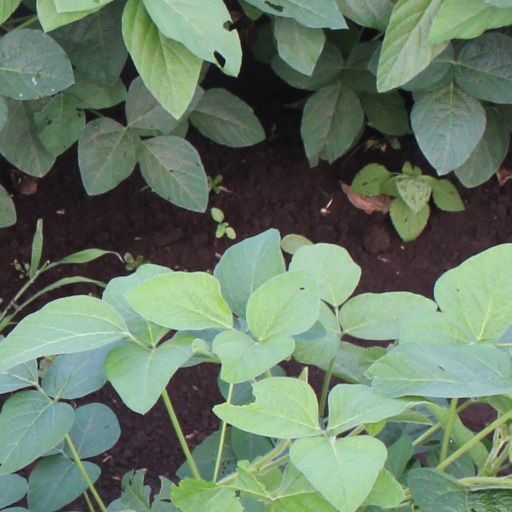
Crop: soybean